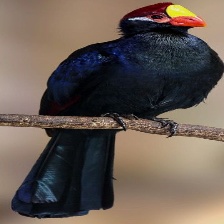
Species: VIOLET TURACO
Scientific name: MUSOPHAGA VIOLACEA